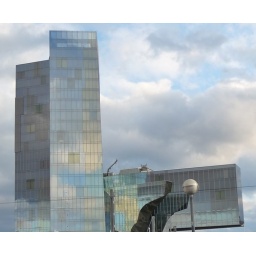
Probably filled with bored office workers, but this airy building in the waterfront area fascinated me.